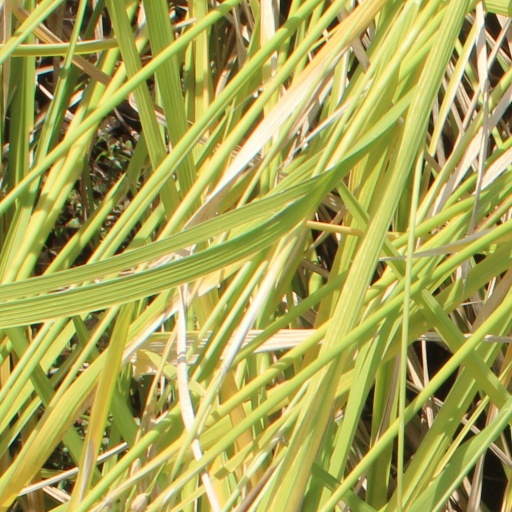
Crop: rice